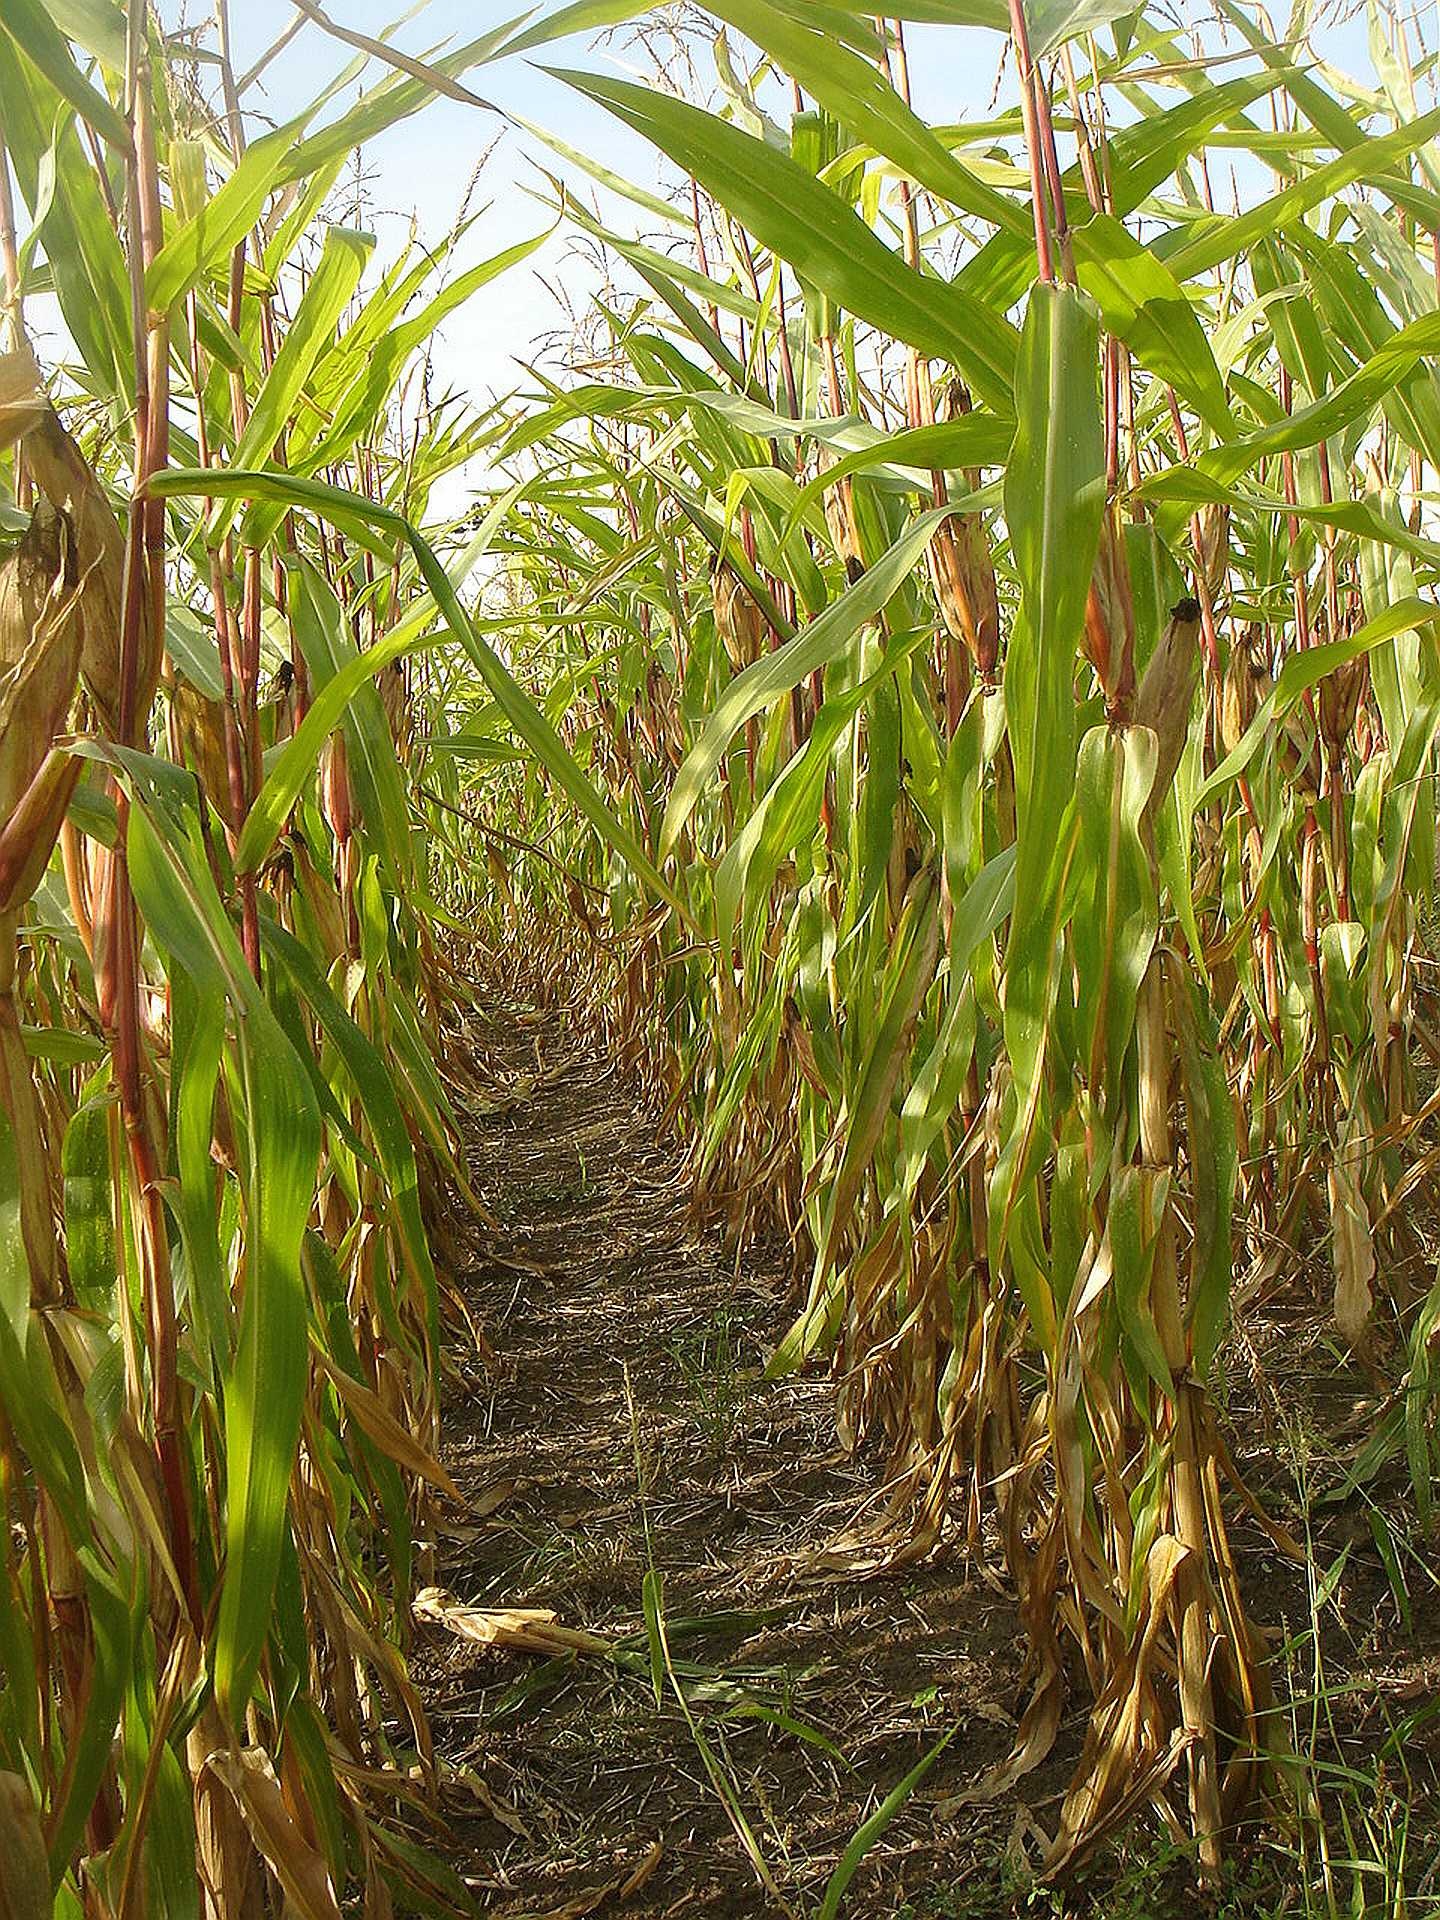
path, plant, field, food, produce, crop, autumn, corn, soil, agriculture, plantation, maize, grass family